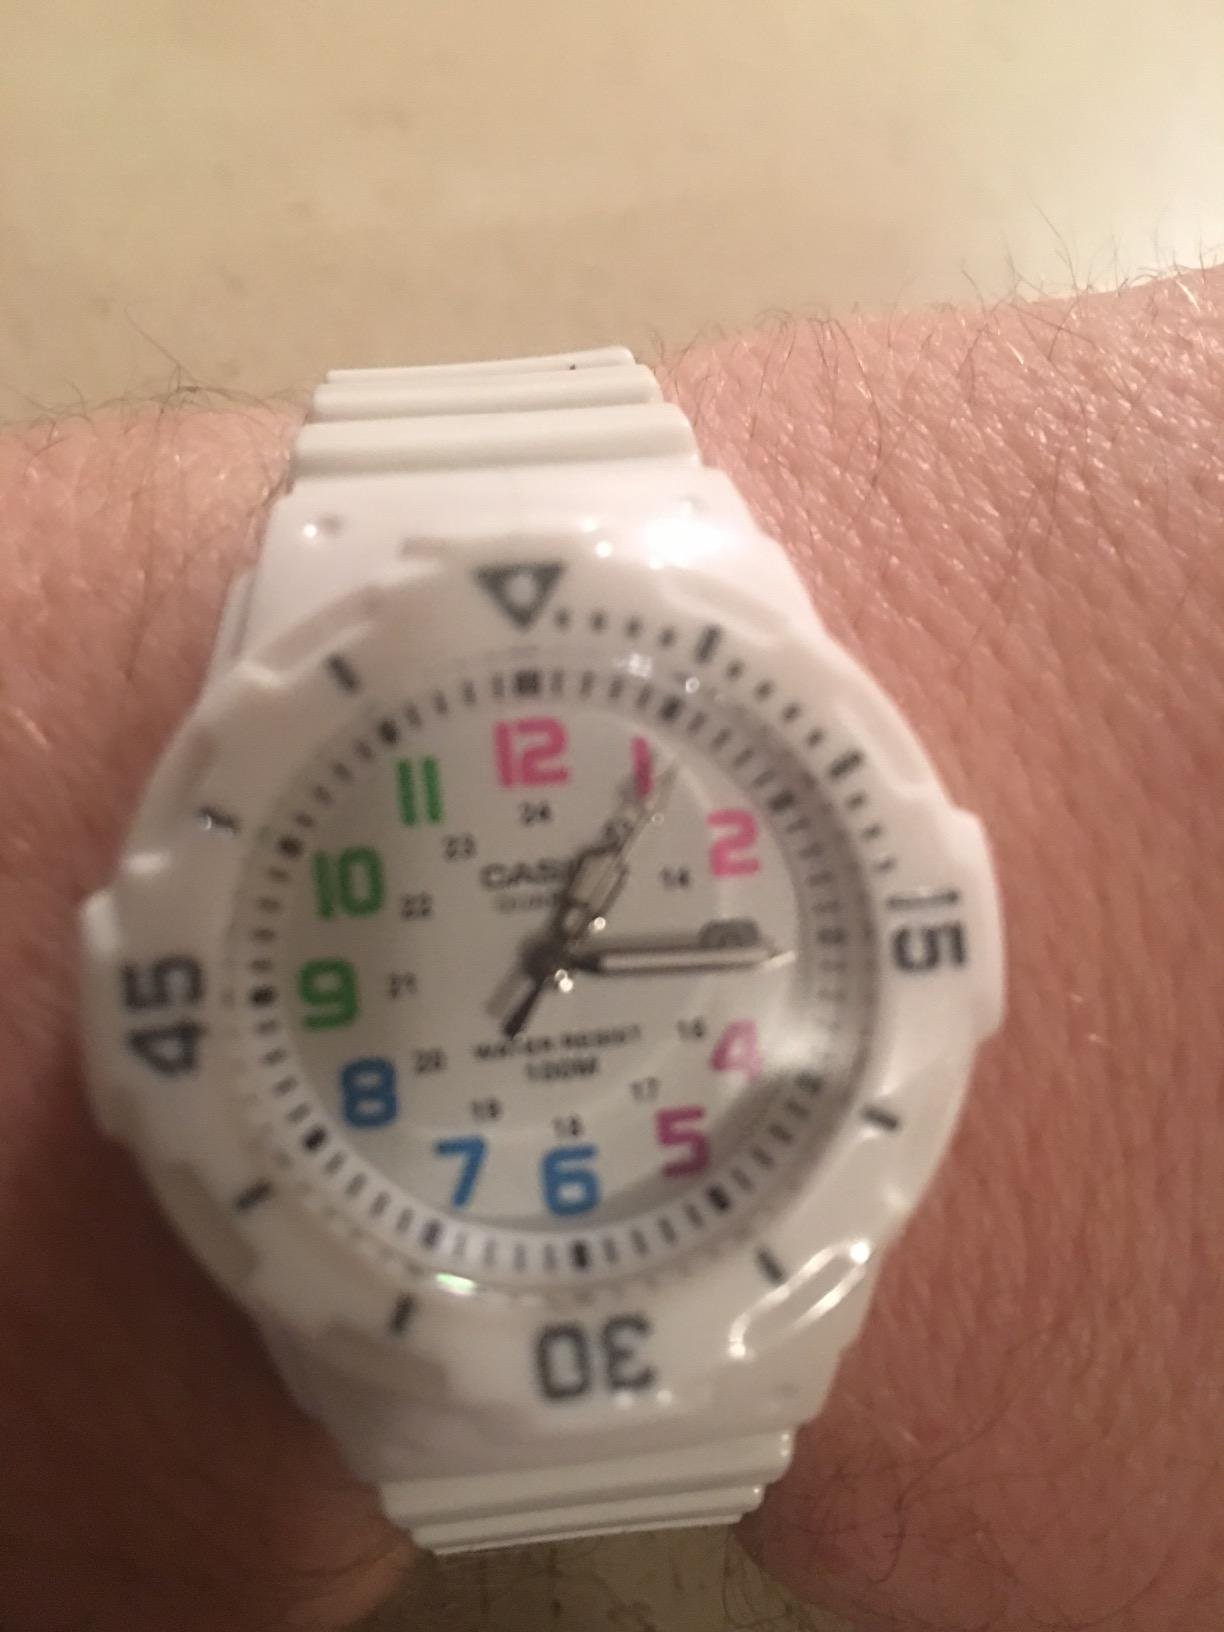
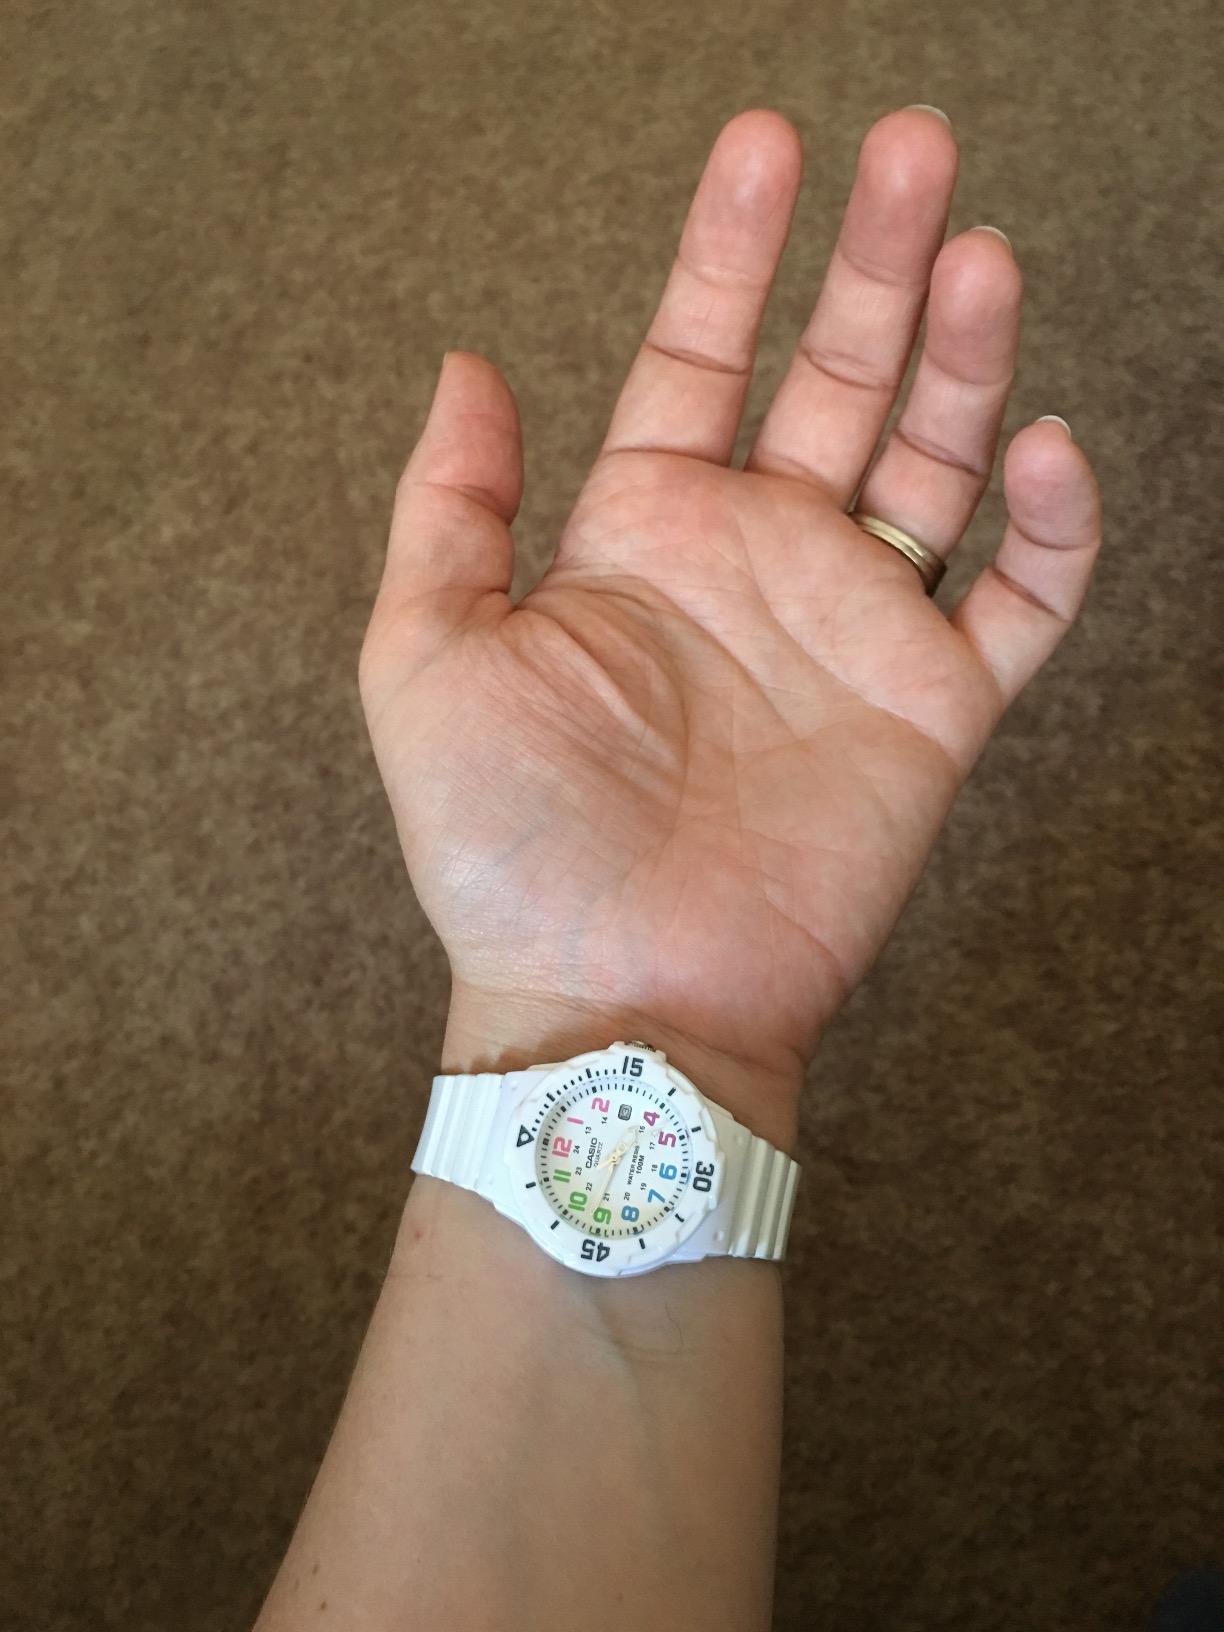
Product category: accessories_watch
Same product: yes